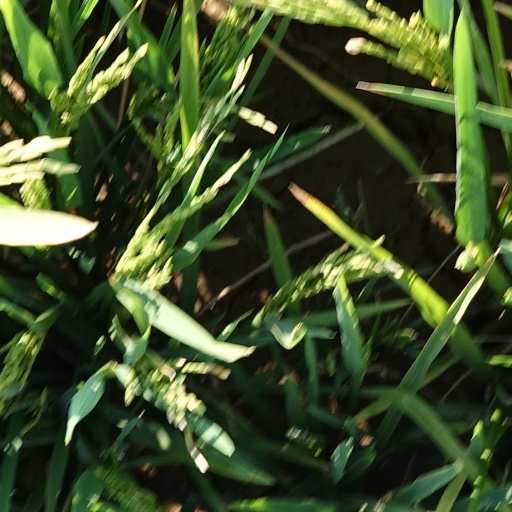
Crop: rice